Question: Please indicate a possible affordance area of beat_drum that can be used for striking
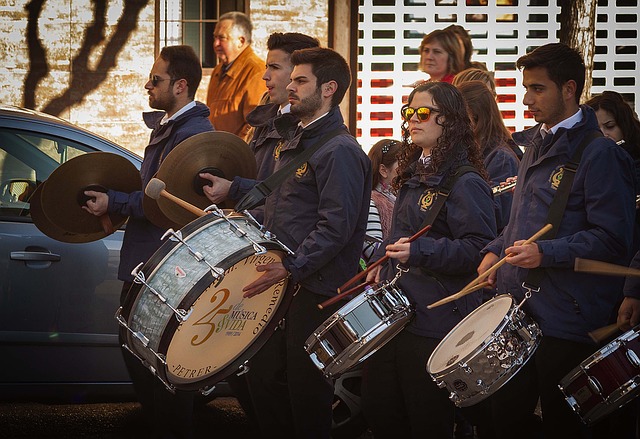
Answer: [151.486, 259.105, 288.23, 383.757]